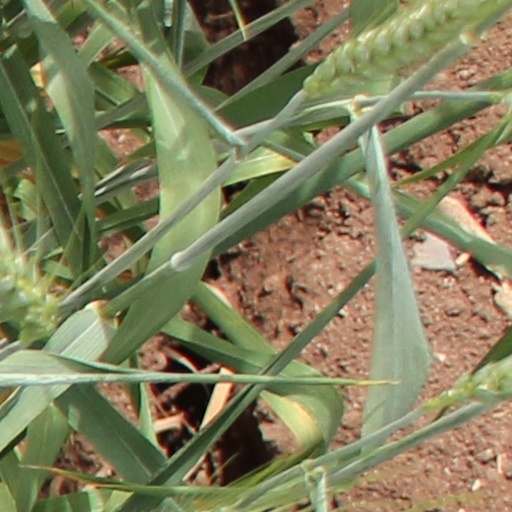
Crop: wheat